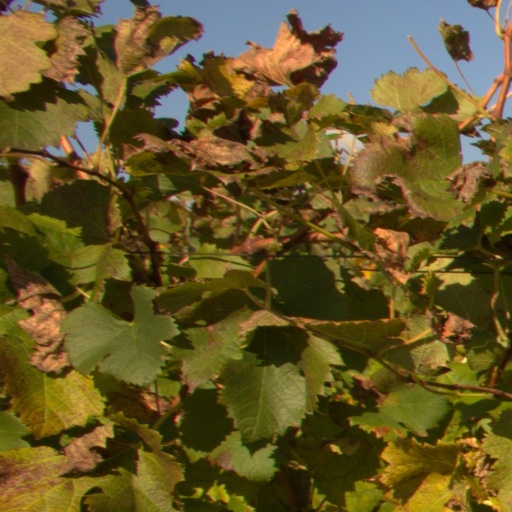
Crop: grape